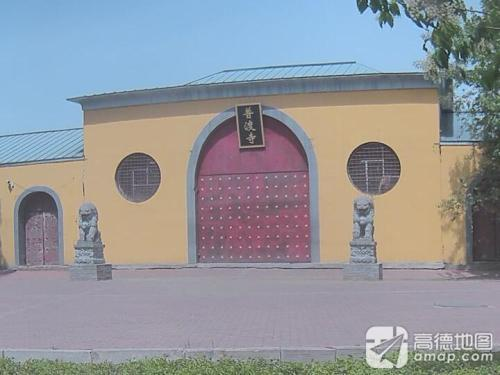
地标名称：普渡寺
所在城市：齐齐哈尔市·讷河市